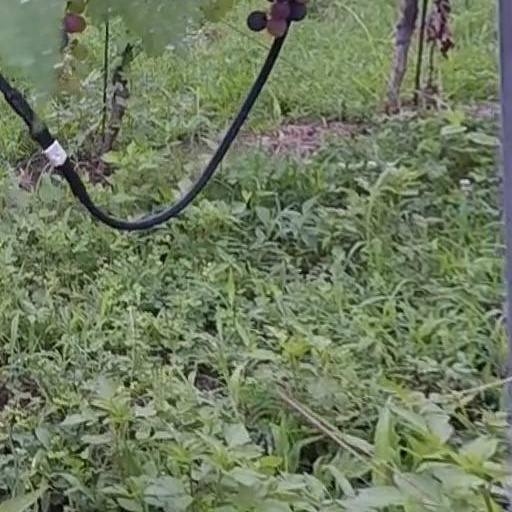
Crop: grape